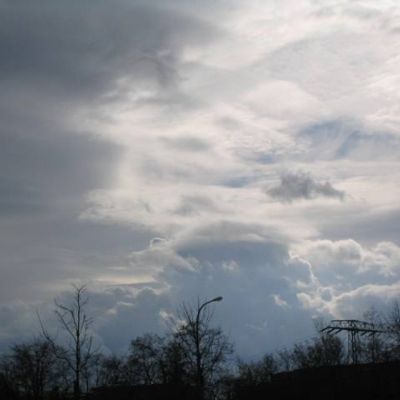
Cloud type: Cumulus (Cu)